David Zibung

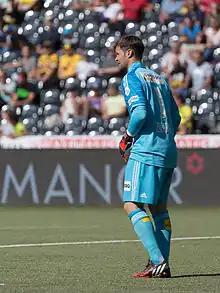
Zibung playing for Luzern in 2014

David Zibung (born 10 January 1984) is a Swiss former professional footballer who played as a goalkeeper. He spent his entire career from 2003 to 2021 playing for Luzern in Switzerland.